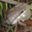
Label: frog